Ice hockey stick

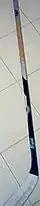
A used "Royale" Warrior stick with a stiffness of 50

Hockey sticks were mostly made from the maple or willow trees, which was also a common choice for golf club shafts and wooden tools. However, as hornbeam supplies diminished, it became more cost effective to use other hardwoods, such as yellow birch and ash. Ash gradually became the preferred medium, and by the 1920s an ash hockey stick crafted from a single piece of wood was the type most commonly used. These early sticks were extremely heavy and not very forgiving, although they were extremely durable (Hall of Famer Moose Johnson famously used the same extra-long stick, which gave him a reach, his entire career).